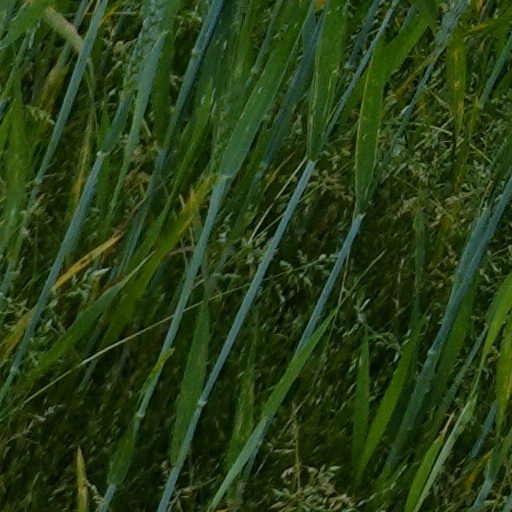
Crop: wheat